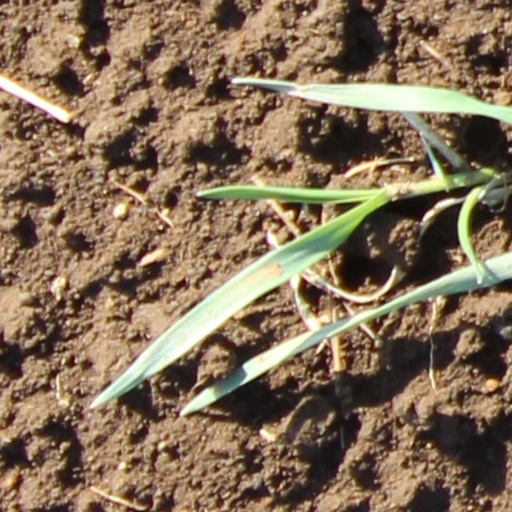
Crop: wheat